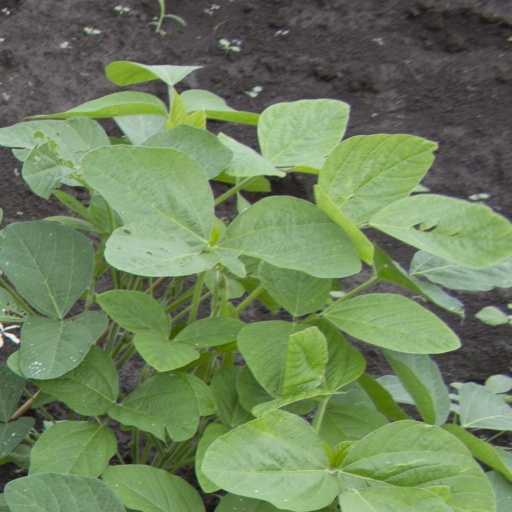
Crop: soybean